List of Long Beach State Beach men's basketball head coaches

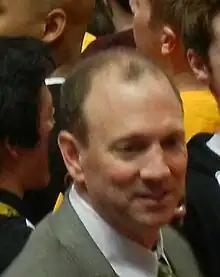
Dan Monson, the current head coach of the Long Beach State Beach, and the winningest head coach in Beach men's basketball history.

The following is a list of Long Beach State Beach men's basketball head coaches. There have been 16 head coaches of the Beach in their 73-season history.